Church of St Lawrence, Alton

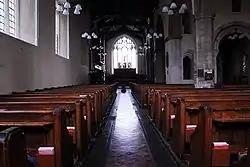
Northern nave, with 15th-century arcade (right)

The 15th century saw a great number of extension and additions to St Lawrence's, including: the new northern nave – this was of roughly the same proportions as the existing southern nave, and made the church, in Pevsner's words, "essentially a parallelipiped "; what was previously the north wall to the old church was demolished and seven arcades were installed in its place, with three paintings of saints (pictured, left) remaining on the northern side of the second pillar from the west; new roofs over both naves; windows recast in the Perpendicular style; carved screens to choir and altar, and rood screen; a spire on top of the old tower. The exterior of the church (apart from the Victorian broach-spire) also dates from the 15th century, and is fashioned from local flint and stone covered with plaster. A chapel was also constructed in the southern nave, which is the current choir vestry, as well as a chapel to the north of the choir called the Champflour Chantry Chapel (of which only a stone fragment remains). The royal licence for the building of this chapel was issued on 20 October 1463: